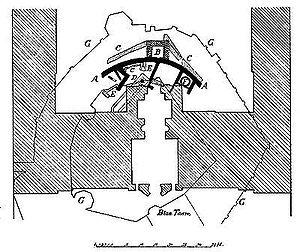
Absalons borg est une ancienne fortification construite en 1167 située à l'emplacement de l'actuel Christiansborg, sur l'île de Slotsholmen à Copenhague, capitale du Danemark.